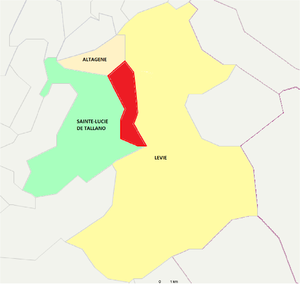
Limites territoriales de Mela par rapport aux 3 communes limitrophes
Mela est une commune française située dans la circonscription départementale de la Corse-du-Sud et le territoire de la collectivité de Corse. On la nomme fréquemment Mela-di-Tallano. Situé dans la vallée du Fiumicicoli, le village appartient à la piève de Tallano, en Alta Rocca.